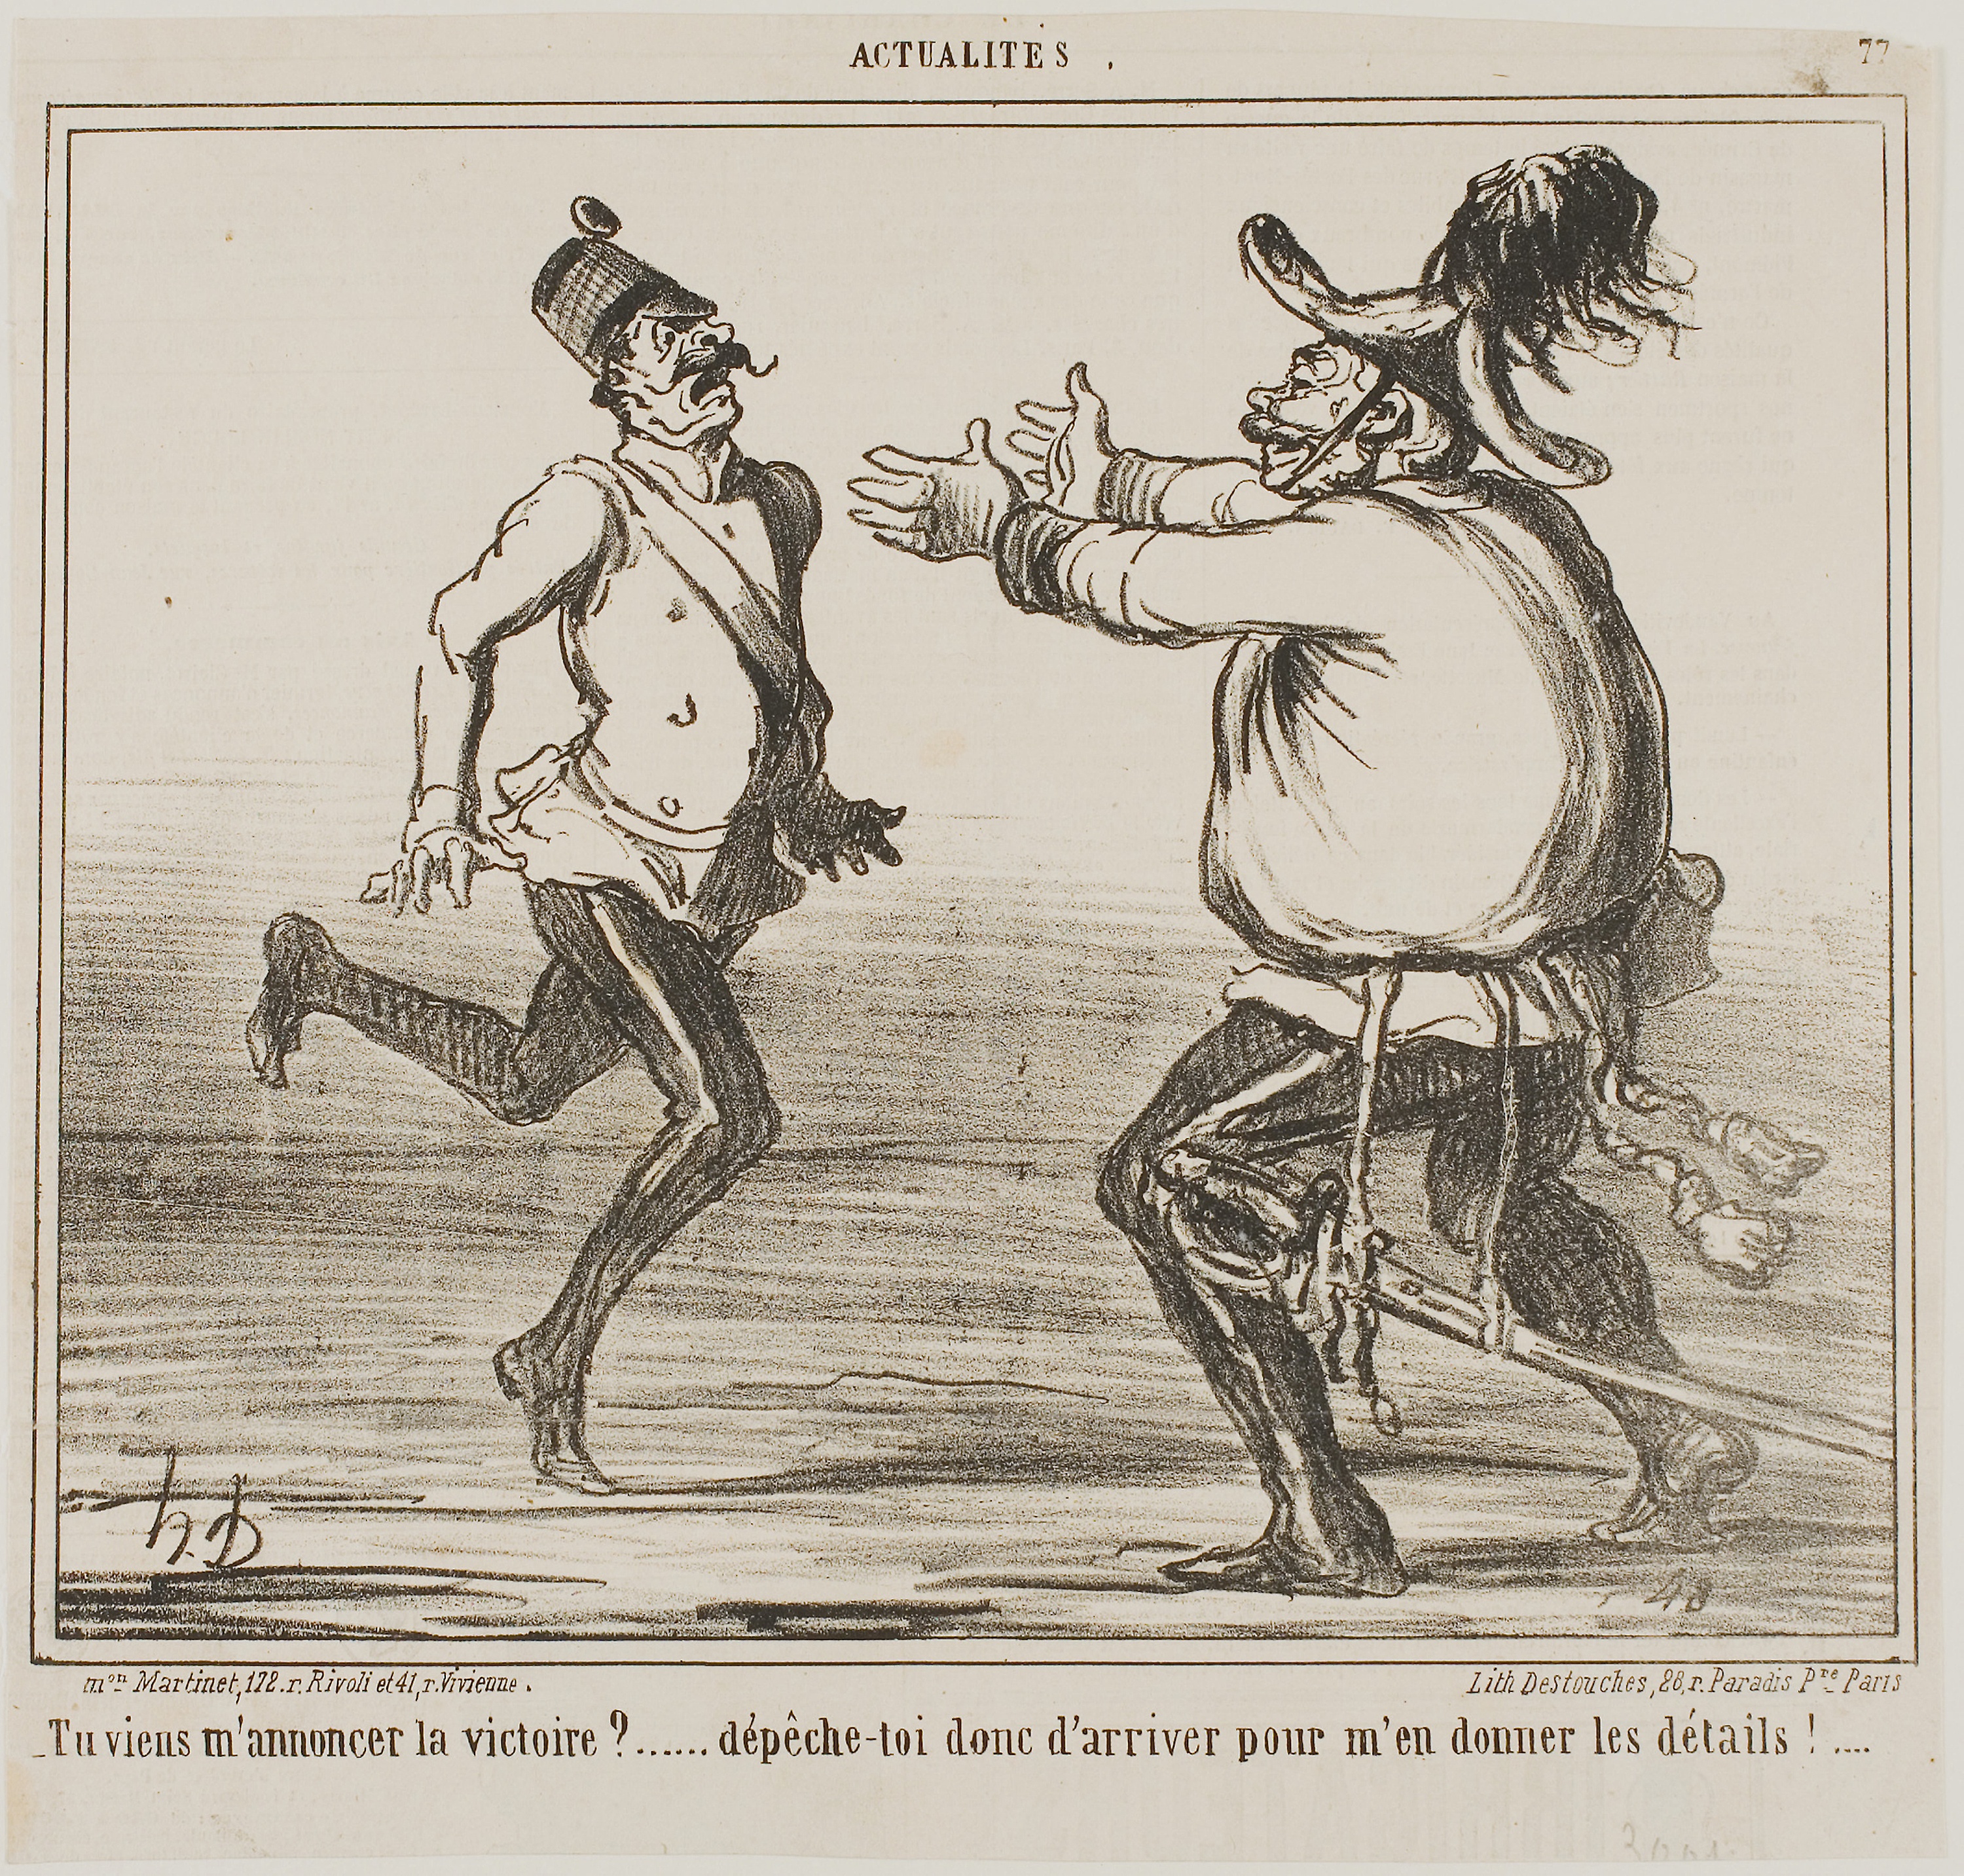
mammal, cartoon, horse like mammal, art, illustration, human behavior, drawing, history, fictional character, visual arts, font, costume design, fiction, joint